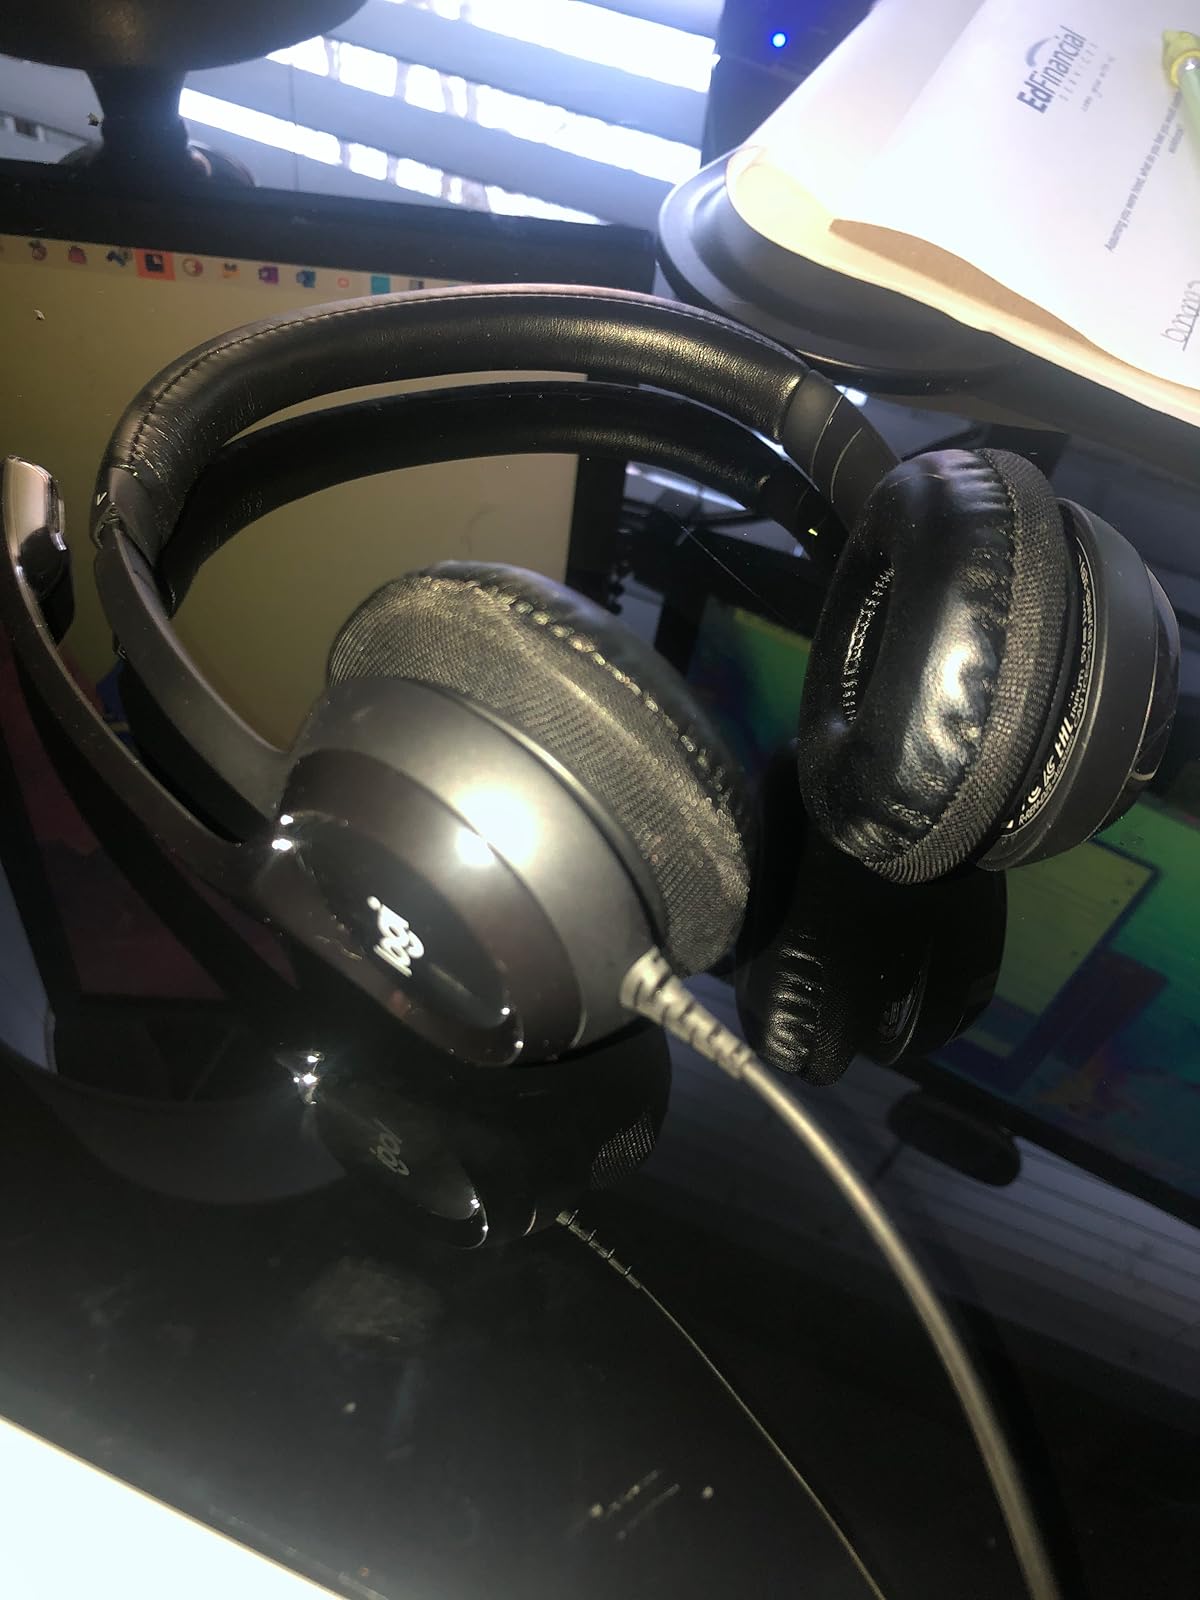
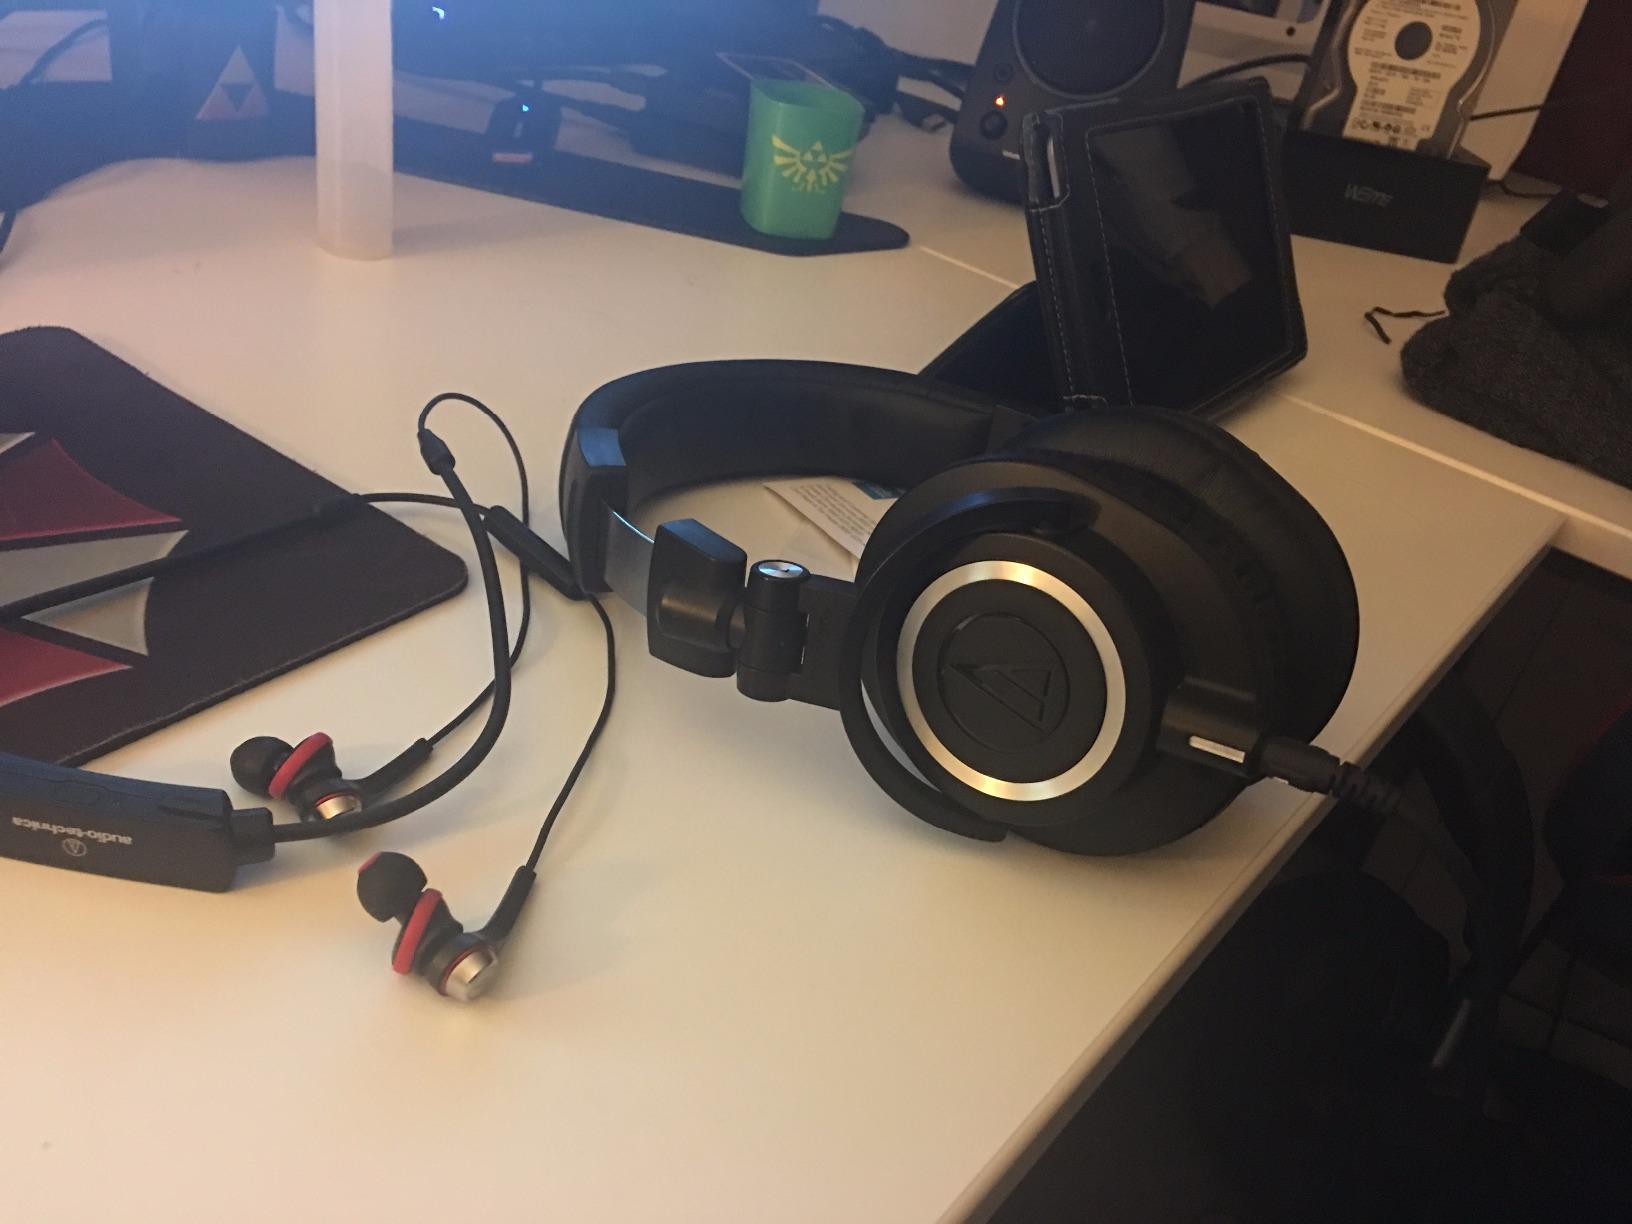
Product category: headphones
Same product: no